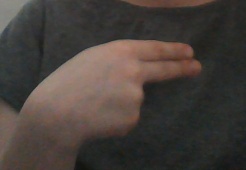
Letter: ain